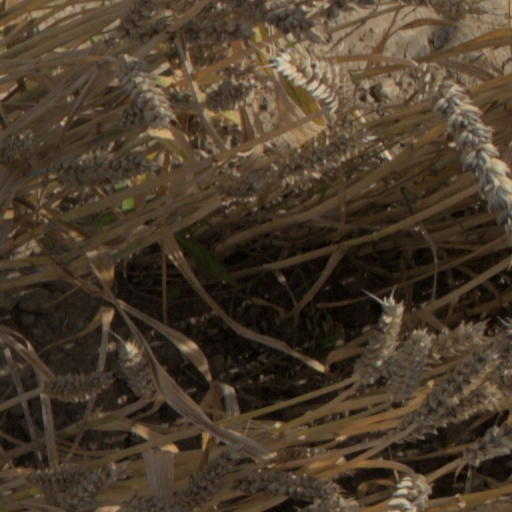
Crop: wheat